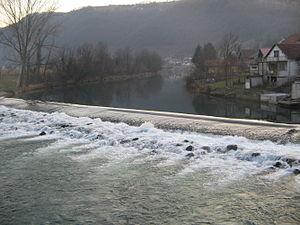
Novoselija est un faubourg de Banja Luka, la capitale de la République serbe de Bosnie, Bosnie-Herzégovine.